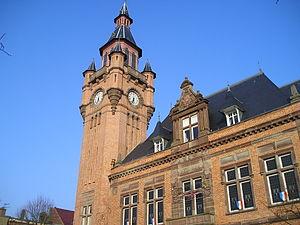
Le beffroi et l'hôtel de ville d'Estaires, Nord, France.
La région Nord-Pas-de-Calais comporte plusieurs beffrois.